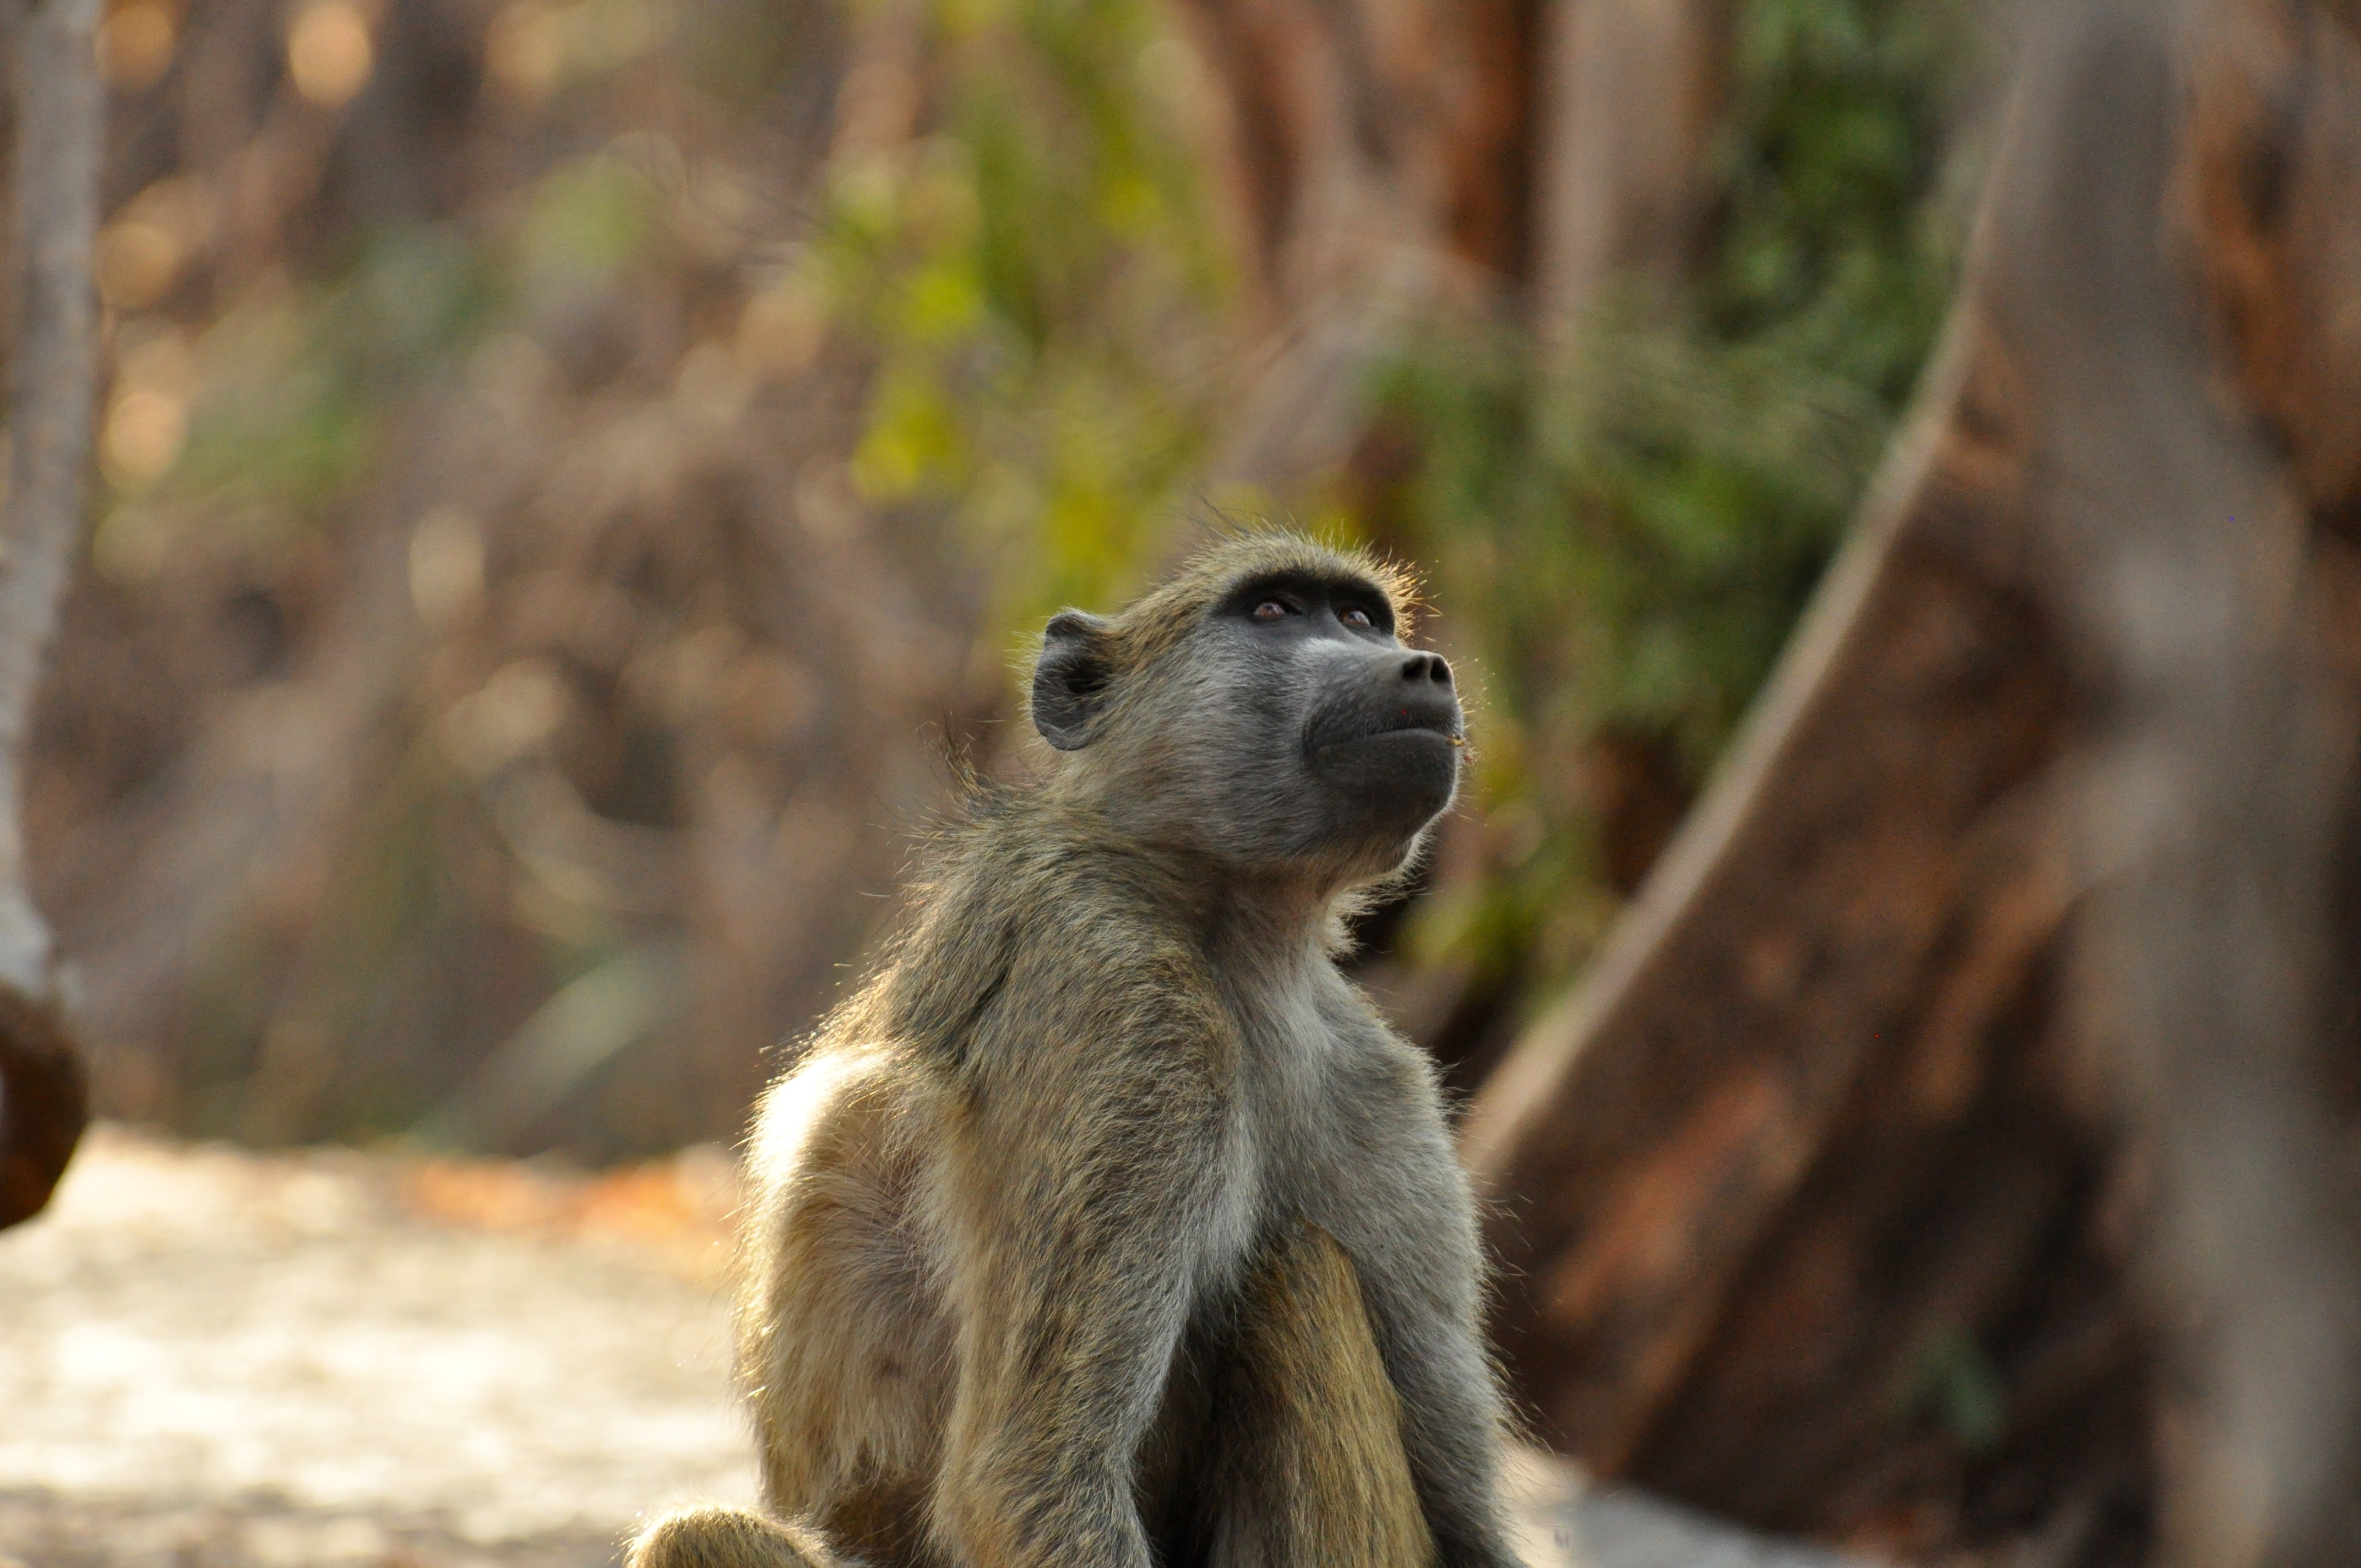
nature, wildlife, zoo, mammal, fauna, primate, safari, macaque, old world monkey, outdoor recreation, new world monkey